Pancreatic cancer

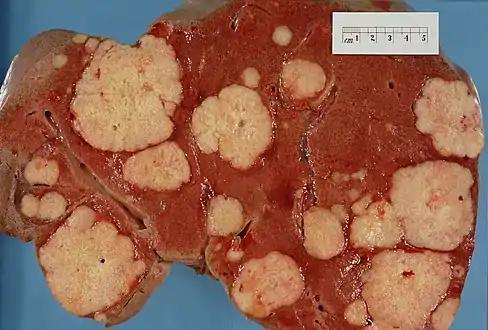
Cross-section of a human liver, at autopsy, showing many large pale tumor deposits, that are secondary tumors derived from pancreatic cancer

The spread of pancreatic cancer to other organs (metastasis) may also cause symptoms. Typically, pancreatic adenocarcinoma first spreads to nearby lymph nodes, and later to the liver or to the peritoneal cavity, large intestine, or lungs. Uncommonly, it spreads to the bones or brain.